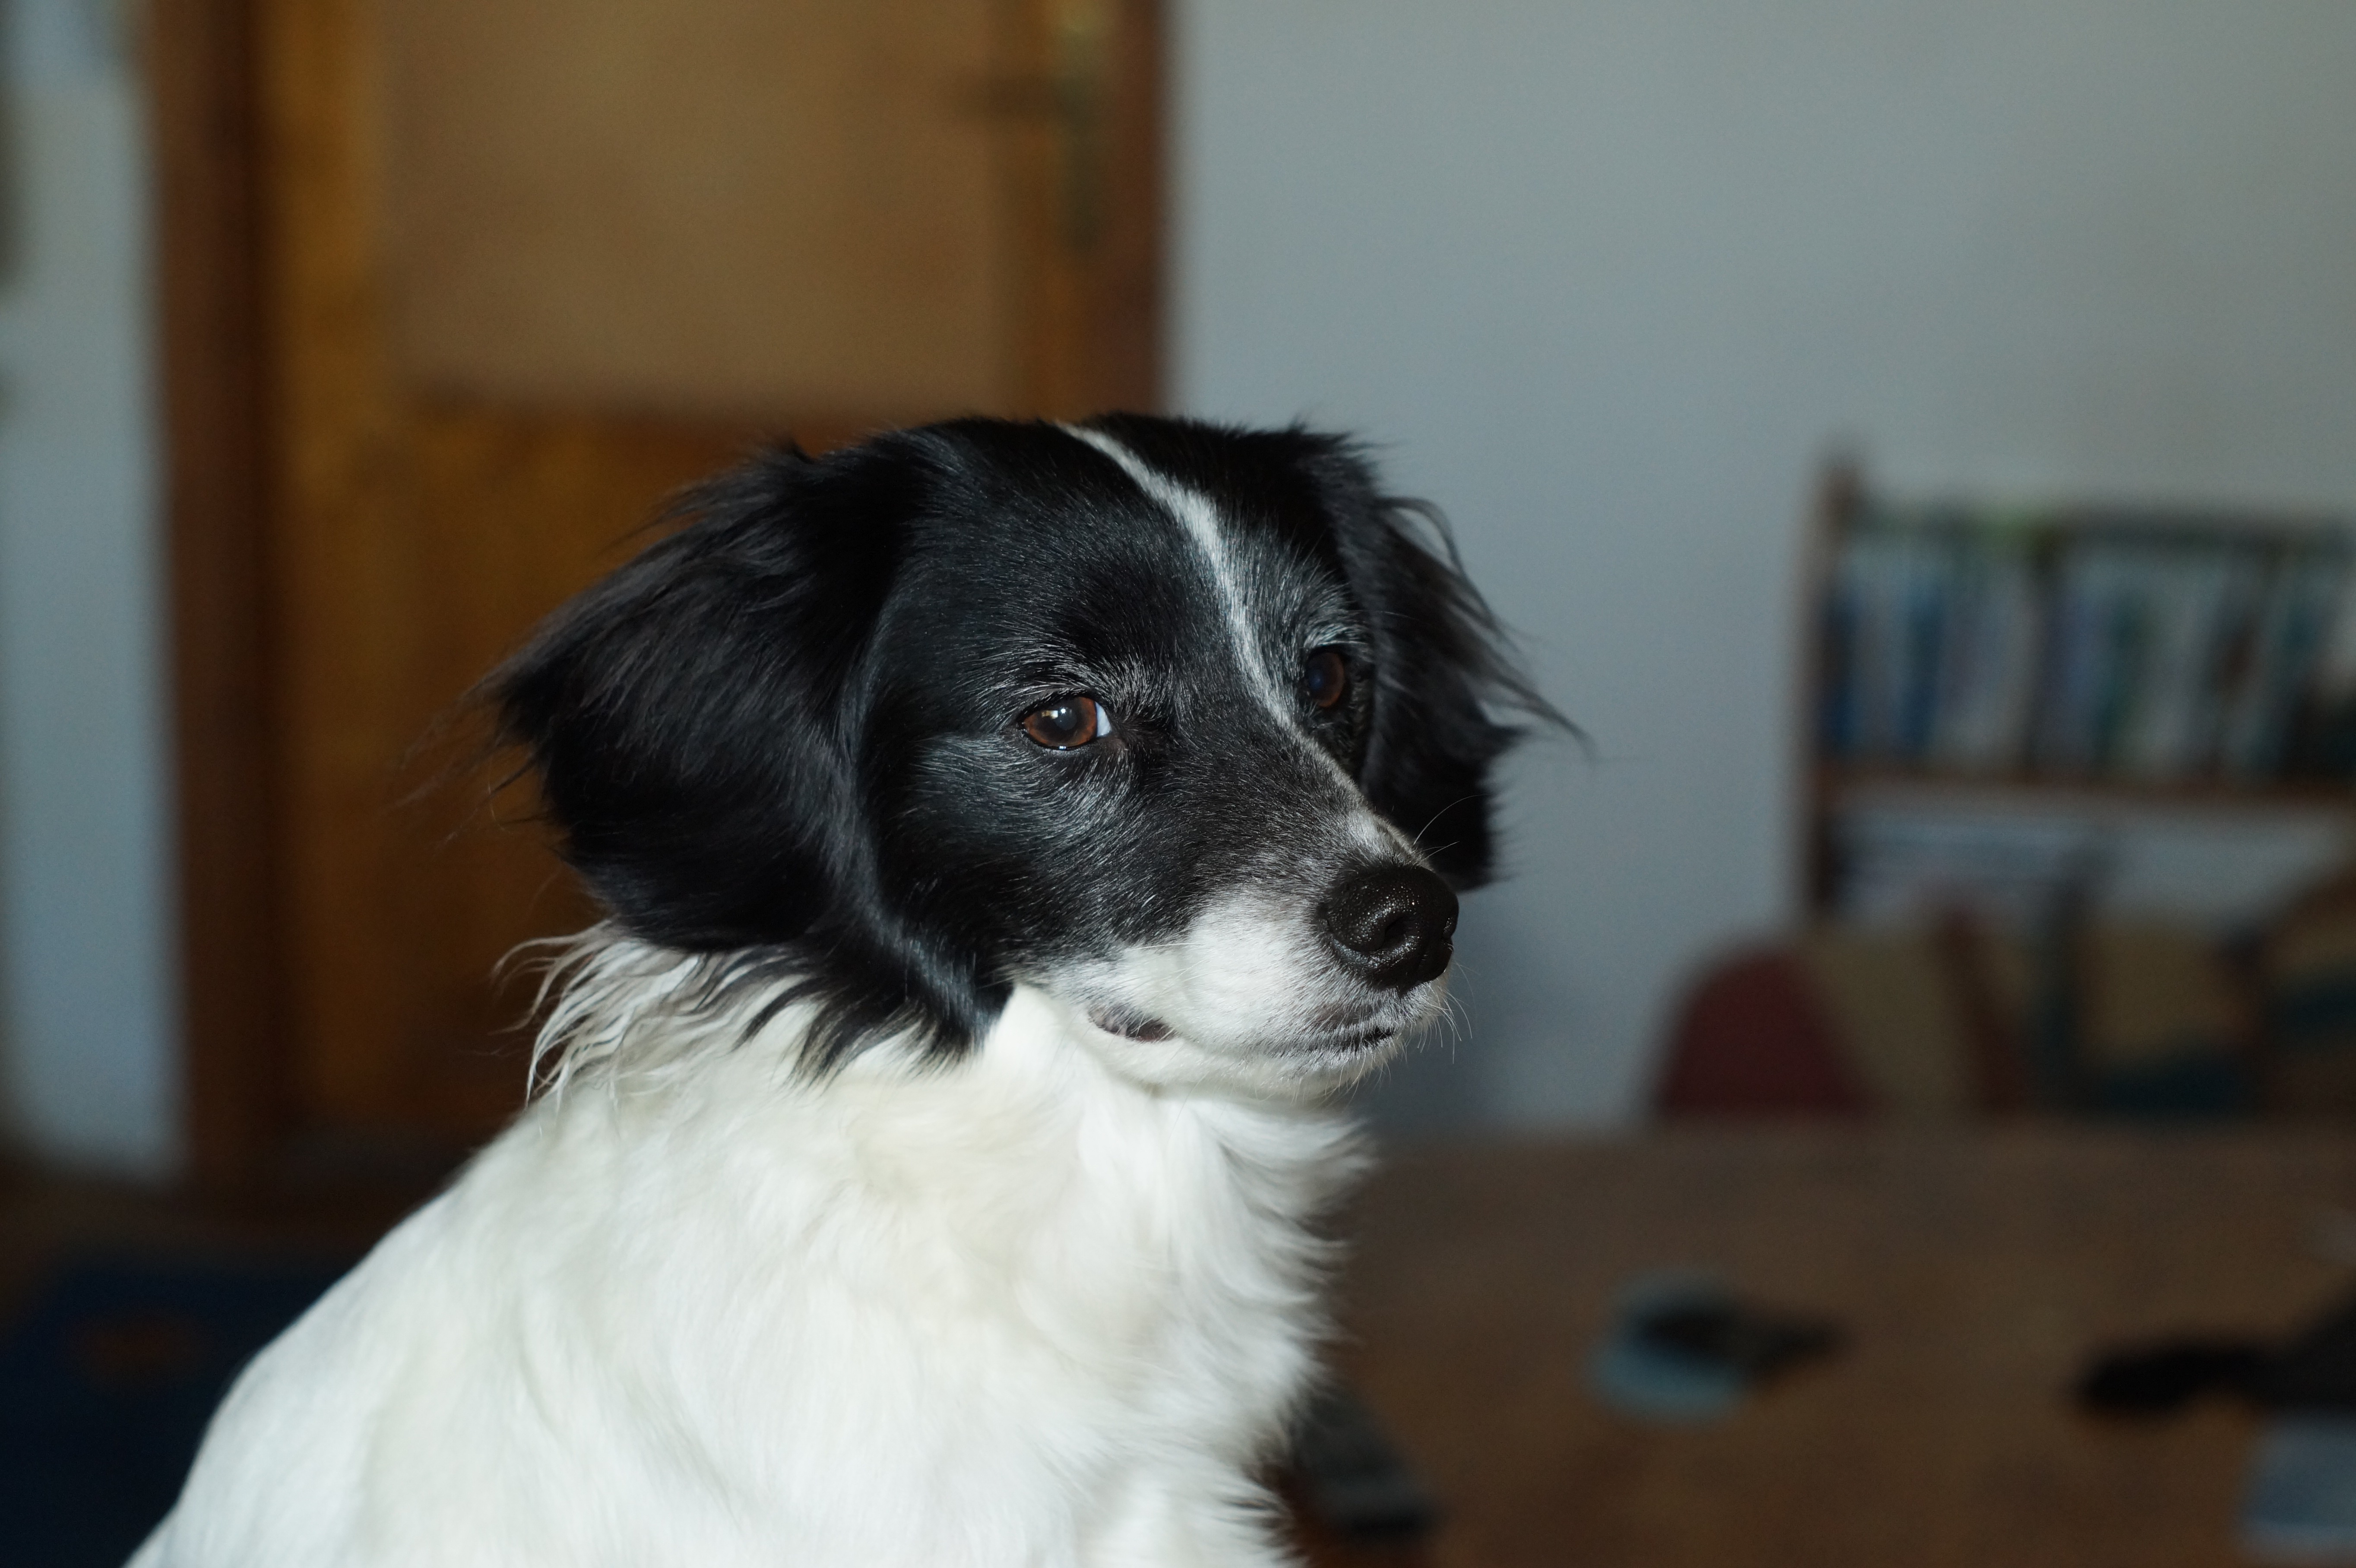
puppy, dog, fur, portrait, mammal, friendship, friend, border collie, head, vertebrate, dear, australian shepherd, dog like mammal, carnivoran